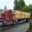
Label: truck